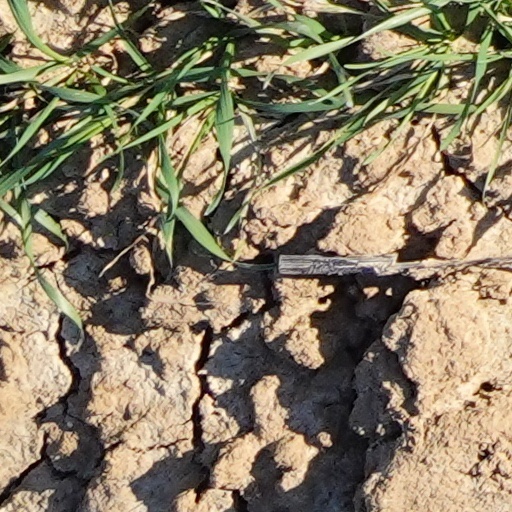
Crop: wheat